Prince of Wales Island (Alaska)

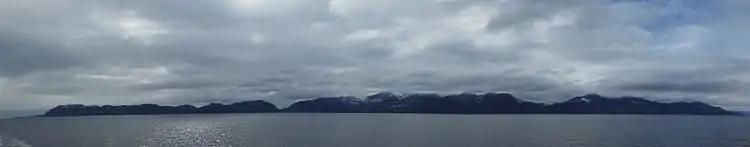

Prince of Wales Island is the homeland of the indigenous Tlingit people. Tlingit word , which translates to "crabapple country". The Tlingit name for the island is , meaning "sea lion". The island is traditional Tlingit territory. The Haida migrated into the area in the late 18th century. Abandoned Haida villages still have Tlingit names.